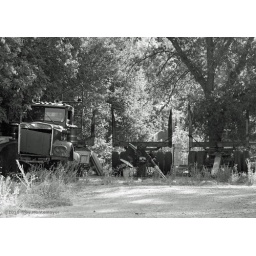
An abandoned truck and logging bogies sit in a field in Jamestown, CA.